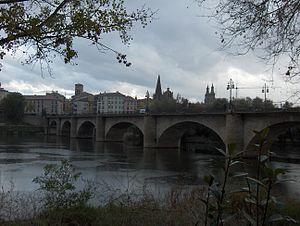
La 5ᵉ étape du Tour d'Espagne 2012 s'est déroulée le mercredi 22 août 2012, partant de Logroño et arrivant dans la même ville après huit tours de circuit pour un total de 172 km.